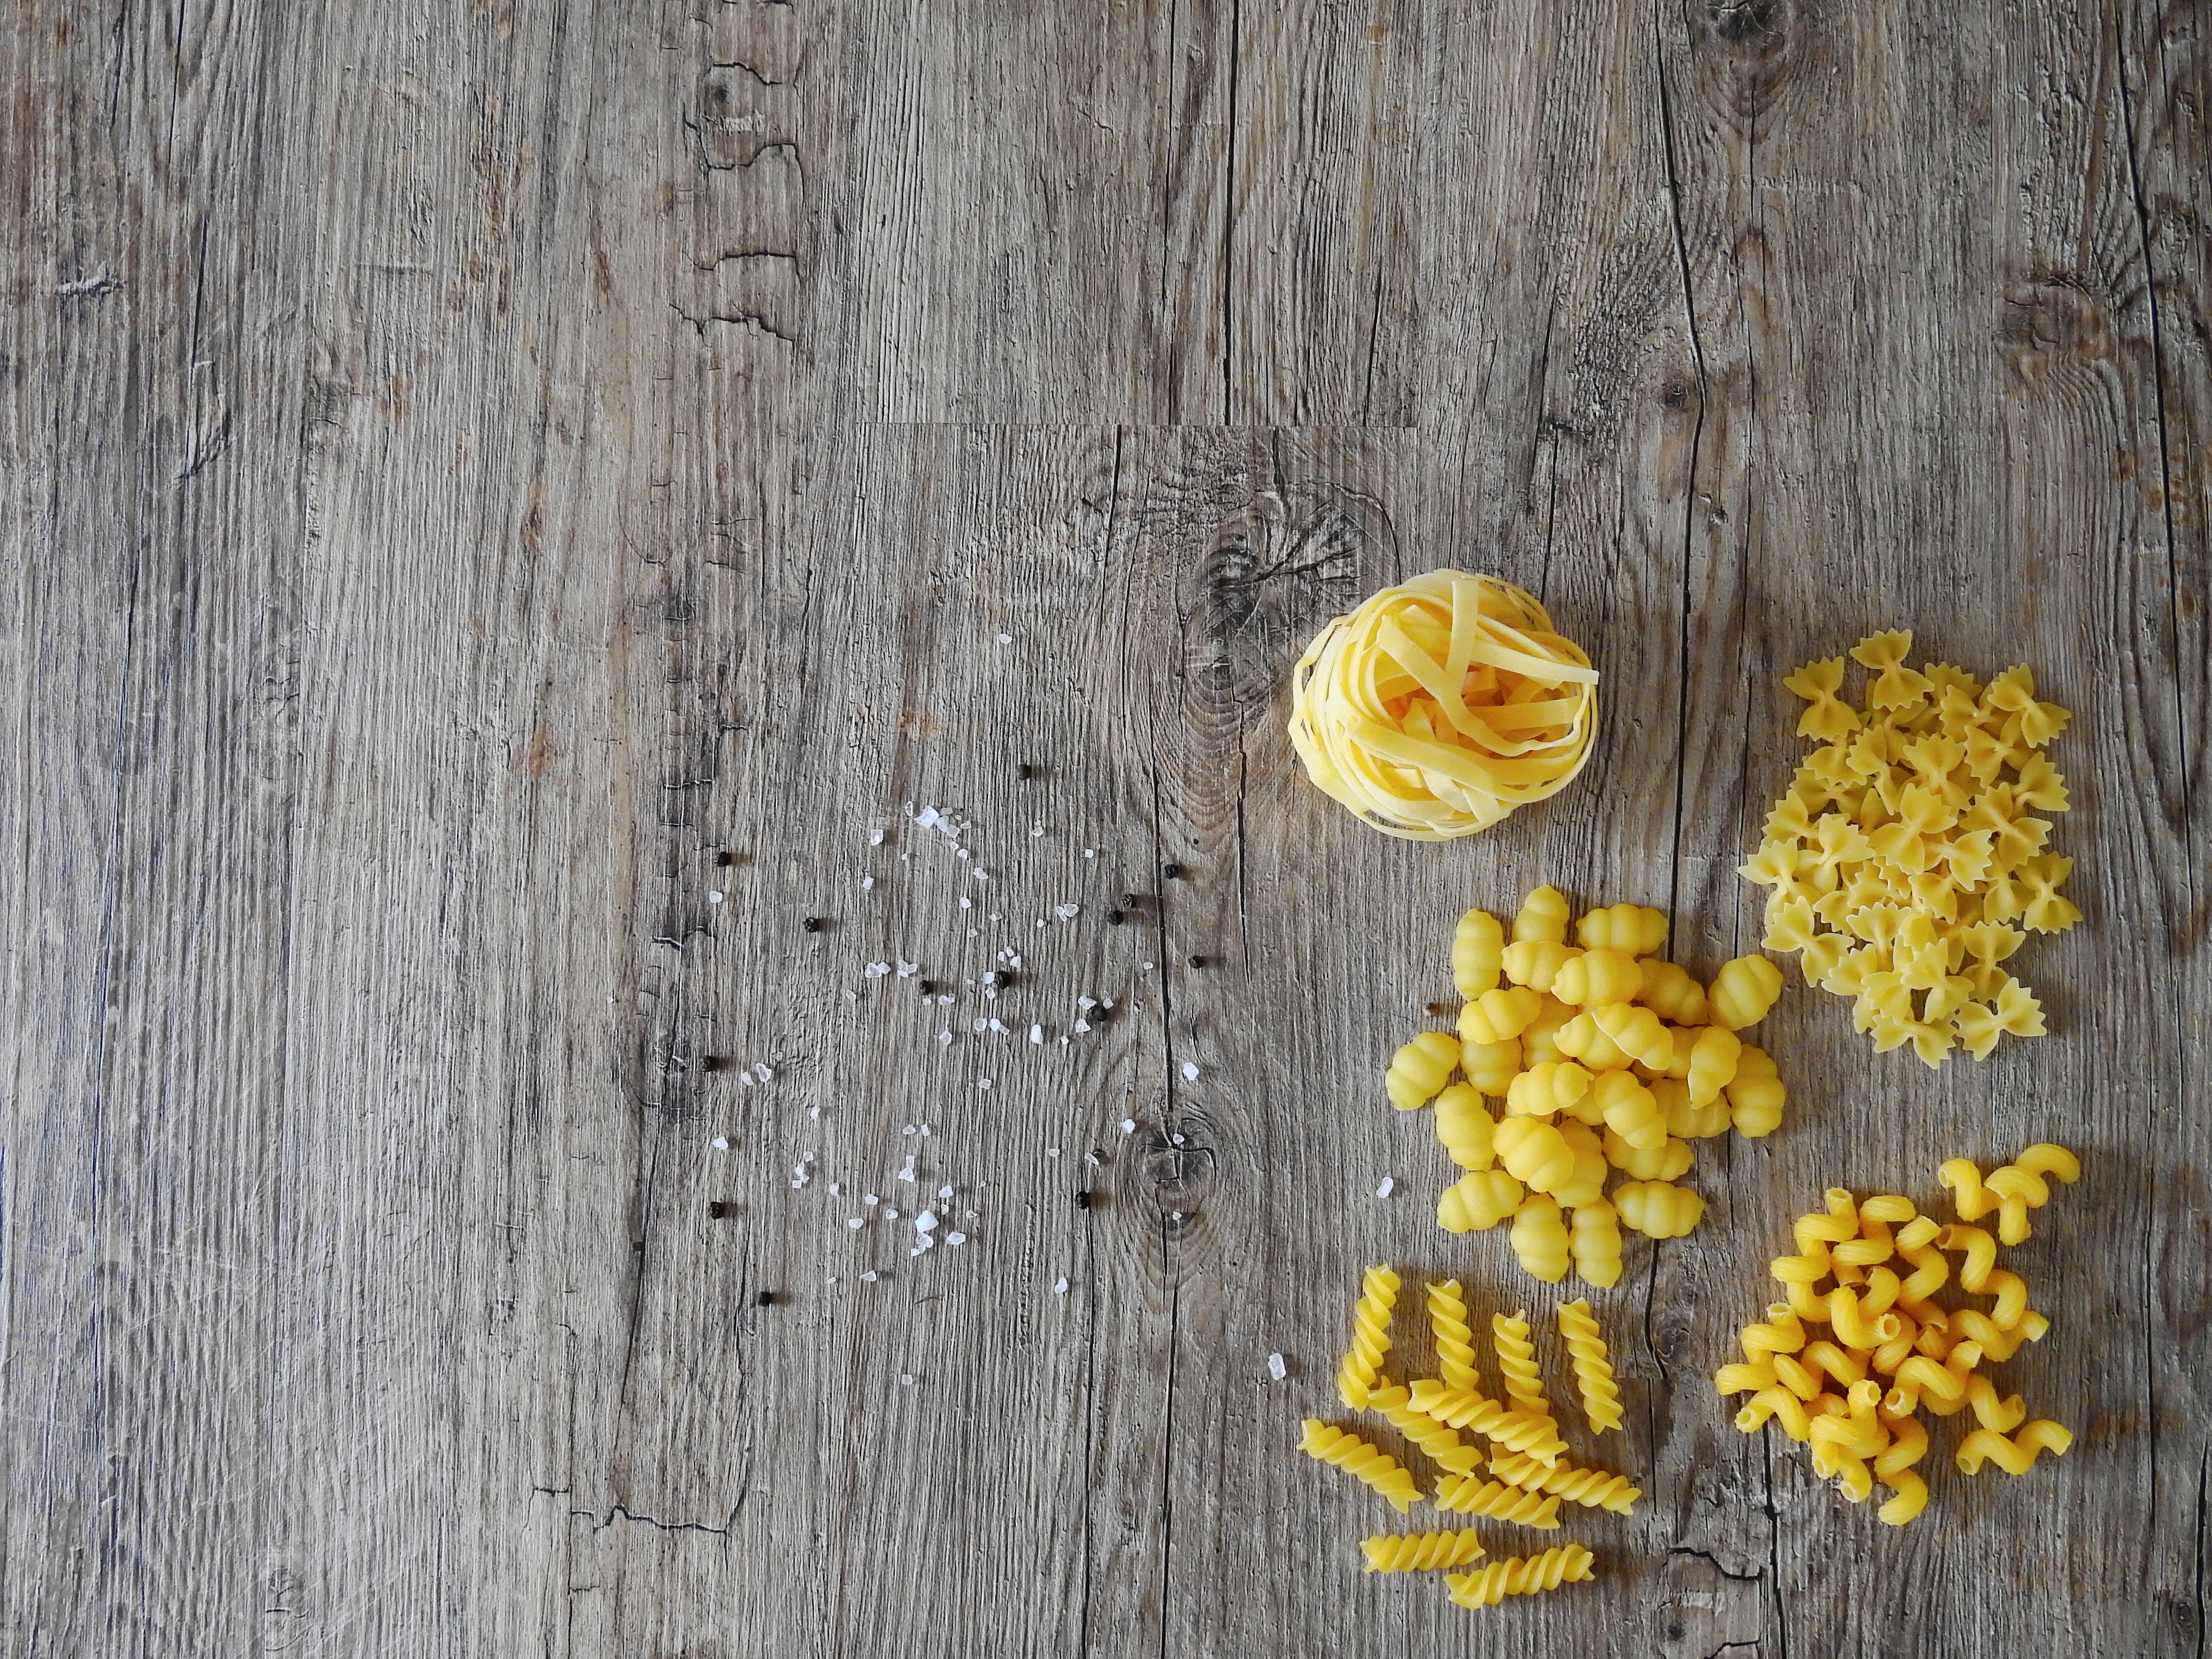
plant, wood, leaf, flower, petal, pattern, meal, food, pepper, produce, kitchen, salt, yellow, eat, pasta, cook, noodles, nutrition, frisch, dine, benefit from, flowering plant, land plant